Melanie Griffith

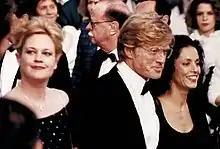
Griffith with Robert Redford and Sônia Braga, Cannes Film Festival 1988

Griffith achieved mainstream success when Mike Nichols cast her as spunky secretary Tess McGill in the box-office hit "Working Girl" (1988), co-starring Harrison Ford, Sigourney Weaver, Alec Baldwin, and Joan Cusack. "Variety" noted of her performance: "Griffith stands apart, both for her eagerness to break out of her clerical rut and her tenacity dealing with whomever seems to be thwarting her." Griffith was nominated for an Academy Award for Best Actress for her performance, and won a Golden Globe Award for Best Actress in a Musical or Comedy. The film marked a professional shift for Griffith earning her accolades as an A-list actress, characterized in a 1989 "Rolling Stone" piece: "Before "Working Girl", Melanie Griffith was known mostly for her beautiful body and the way that nearly half her directors suggested she expose it."